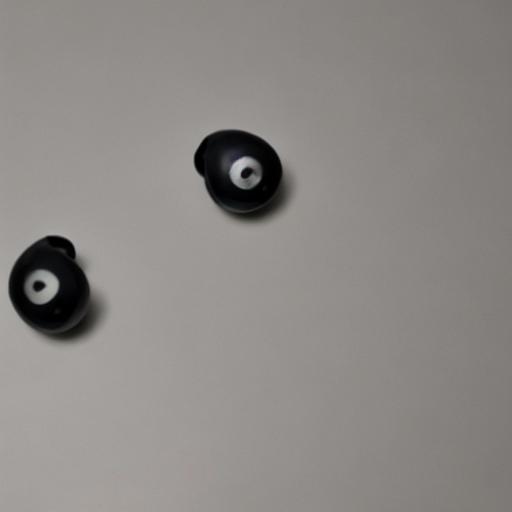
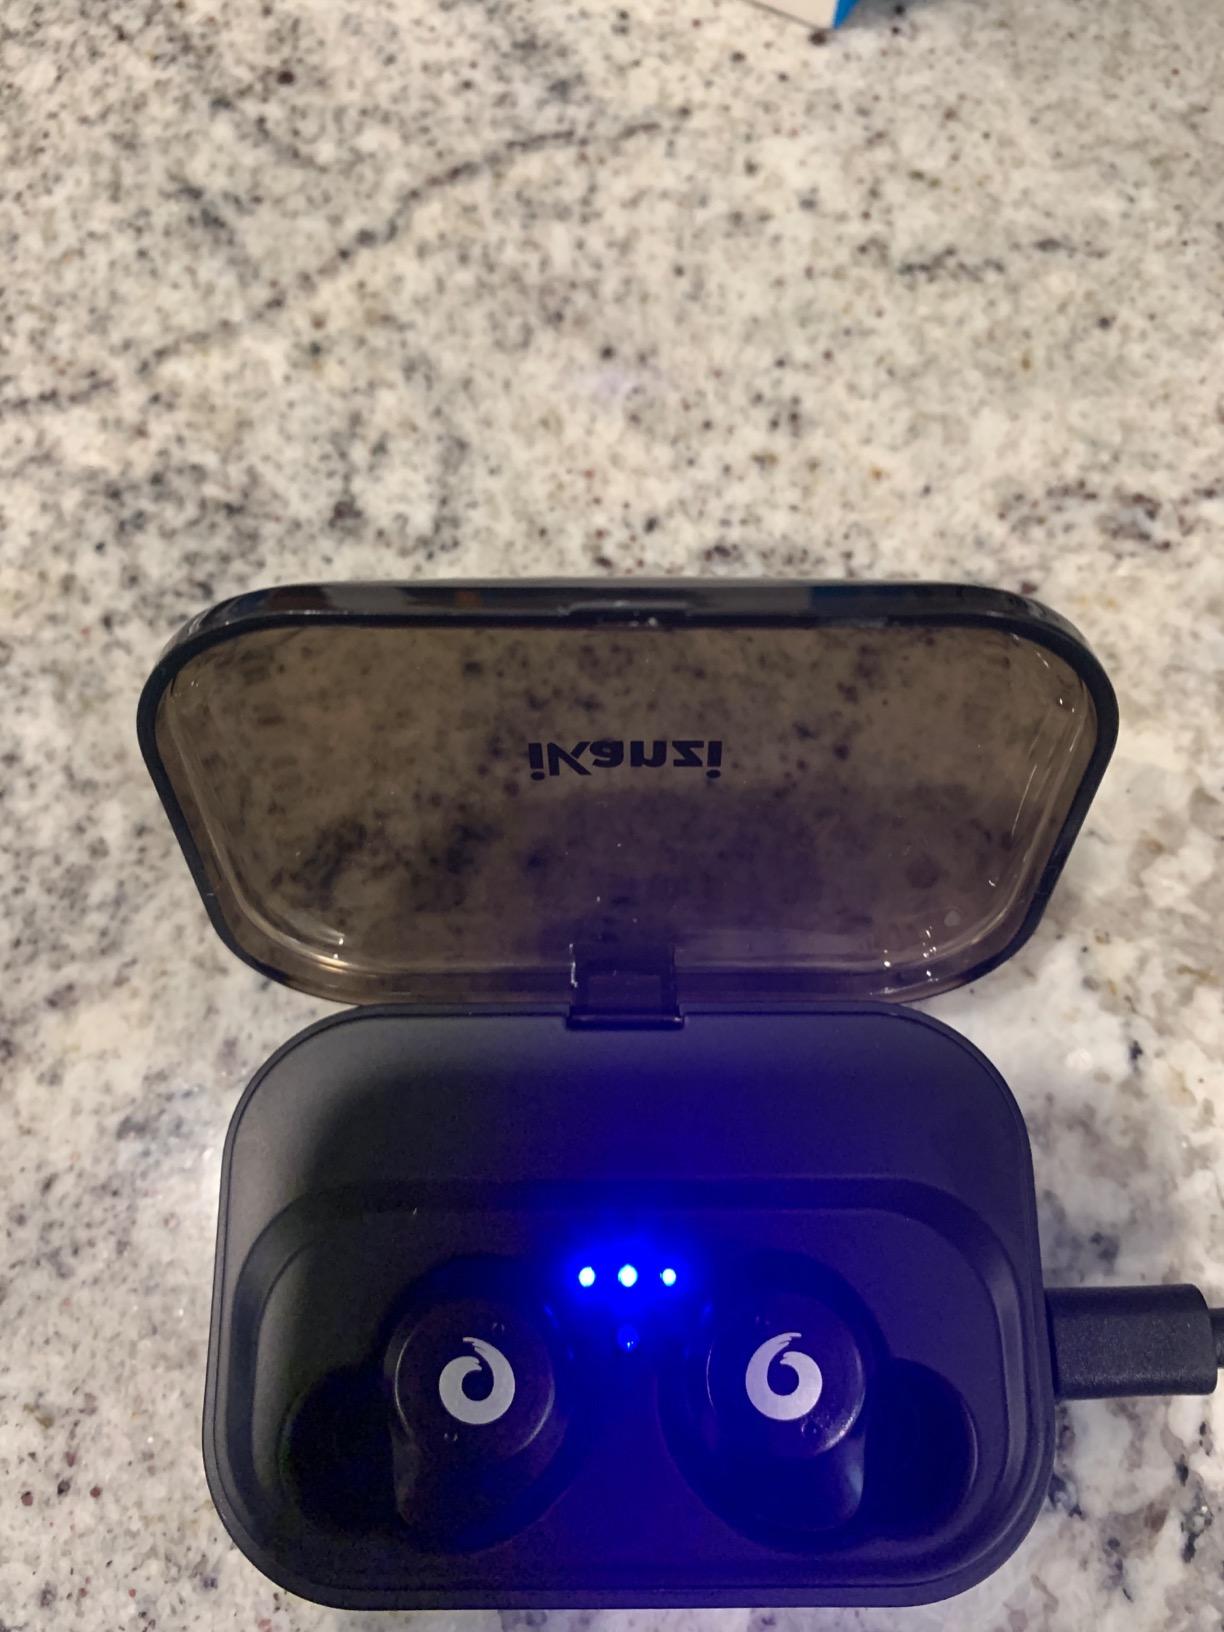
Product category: earbuds
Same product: no